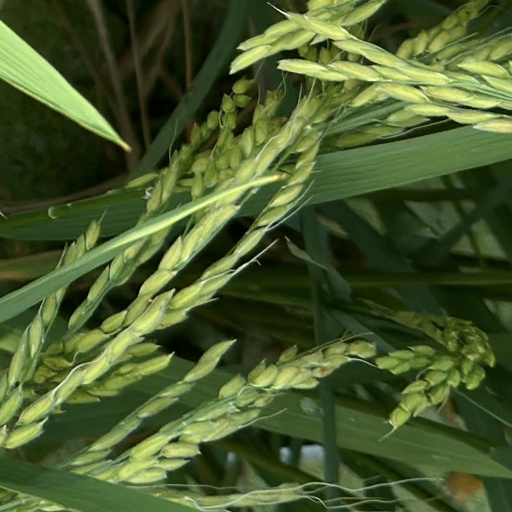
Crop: rice